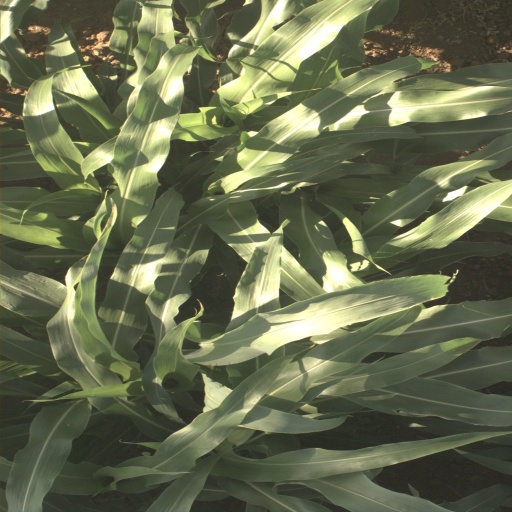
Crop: sorghum